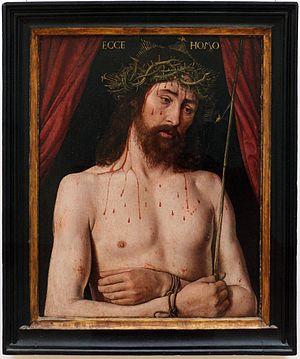
L'école française de peinture est un concept utilisé dans le monde de l'art pour référer à une tradition commune à l'ensemble des peintres français du temps où l'Académie royale de peinture et de sculpture, puis l'Institut de France, établissent les canons. Bien que la périodicité fasse débat, il considère qu'elle est née au xviiᵉ siècle et qu'elle s'est éteinte à la fin du xixᵉ siècle. L'« école française » de peinture a été définie a posteriori. Jusqu'à peu, l'expression ne s'appliquait pas aux peintres contemporains.